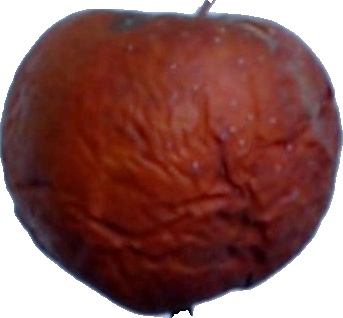
Label: apple_rotten_1